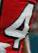
Number: 4